Tangier

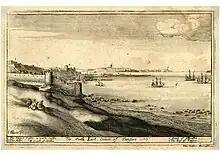
Tangier in the 17th century

Iberian rule lasted until 1661, when it was given to England's King CharlesII as part of the dowry of the Portuguese infanta Catherine of Braganza. A squadron under the admiral and ambassador Edward Montagu arrived in November. English Tangier, fully occupied in January 1662, was praised by Charles as "a jewell of immense value in the royal diadem" despite the departing Portuguese taking away everything they could, evenaccording to the official report"the very fflowers, the Windowes and the Dores". Tangier received a garrison and a charter which made it equal to other English towns, but the religious orders were expropriated, the Portuguese residents nearly entirely left, and the town's Jews were driven out owing to fears concerning their loyalty. Meanwhile, the Tangier Regiment were almost constantly under attack by locals who considered themselves "mujahideen" fighting a holy war. Their principal leader was Khadir Ghaïlan (known to the English as "Gayland" or "Guyland") of the Banu Gurfat, whom the Earl of Peterborough attempted to buy off. Ultimately, the truce lasted only for part of 1663 and 1664; on May 4 of the latter year, the Earl of Teviot and around 470 members of the garrison were killed in an ambush beside Jew's Hill. Lord Belasyse happened to secure a longer-lasting treaty in 1666: Khadir Ghaïlan hoped to support a pretender against the new Alawid sultan Al-Rashid and things subsequently went so badly for him that he was obliged to abide by its terms until his death in 1673.